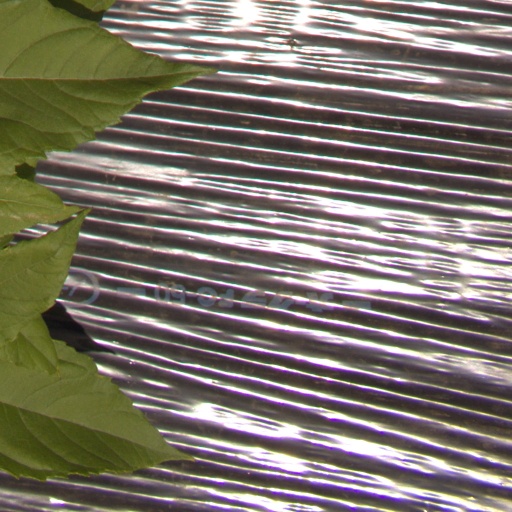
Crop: Jerusalem artichoke